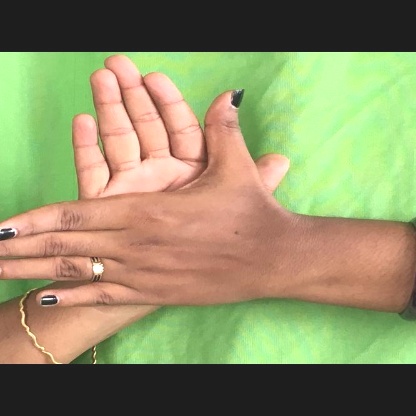
Mudra: Chakra